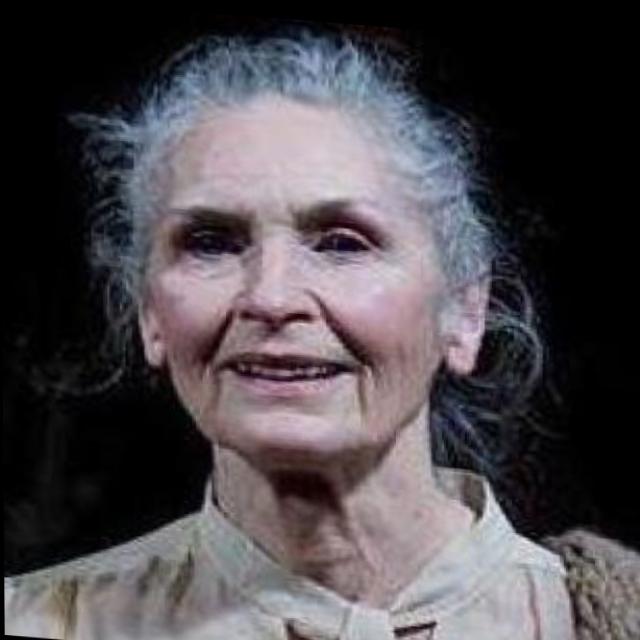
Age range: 65+